Animal communication

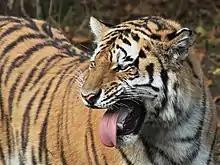
Flehmen response in a tiger

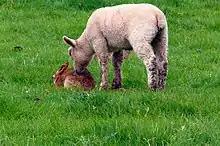
A lamb investigates a rabbit, an example of interspecific communication using body posture and olfaction.

Despite being the oldest method of communication, chemical communication is one of the least understood forms due in part to the sheer abundance of chemicals in our environment and the difficulty of detecting and measuring all the chemicals in a sample. The ability to detect chemicals in the environment serves many functions, a crucial one being the detection of food, a function that first arose in single-celled organisms (bacteria) living in the oceans during the early days of life on Earth. As this function evolved, organisms began to differentiate between chemical compounds emanating from resources, conspecifics (same species; i.e., mates and kin), and heterospecifics (different species; i.e., competitors and predators).